Kingdom of Tunisia

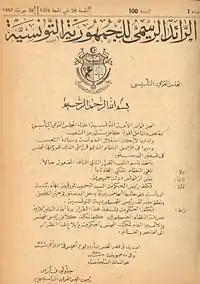
Text of the declaration of the Republic "(in Arabic)".

We, the representatives of the Tunisian nation, members of the National Constituent Assembly, by virtue of the full influence we have derived from the people, in support of the pillars of the independence of the state and the sovereignty of the people, and on the path of the democratic system, which is the assembly's point of drawing the constitution, we take the following decision in force immediately: